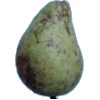
Label: pear_stone